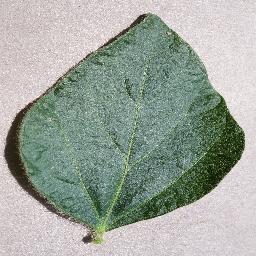
Label: Soybean___healthy